Royal Crown Derby

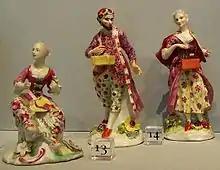
Three figures dated 1758 (now in the Detroit Institute of Arts)

In 1745, André Planché, a Huguenot immigrant from Saxony, settled in Derby, where he made soft-paste porcelain vases and figurines between 1747 and 1755. At the beginning of 1756, he formed a business partnership with William Duesbury (1725–1786), a porcelain painter formerly at Chelsea porcelain factory and Longton Hall, and the banker John Heath. This was the foundation of the Derby company, although production at the works at Cockpit Hill, just outside the town, had begun before then, as evidenced by a creamware jug dated 1750 that is in the possession of the Victoria and Albert Museum.